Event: Nepal Earthquake
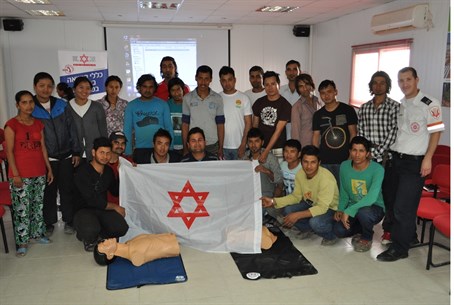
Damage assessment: no_damage